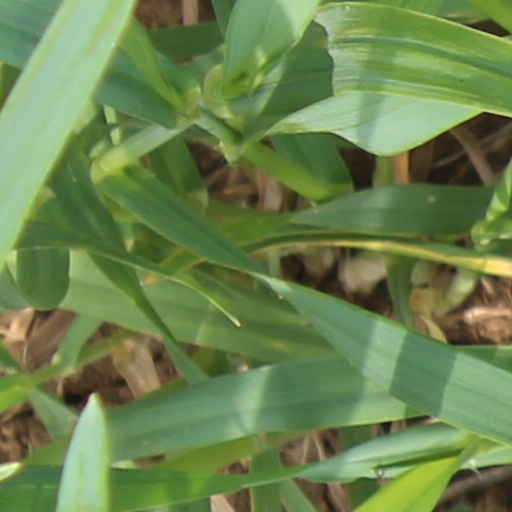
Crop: wheat